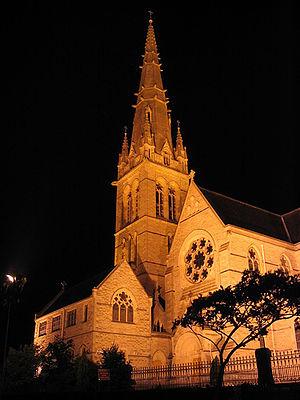
La cathédrale Saint-Adomnan ou Saint-Adomnan-et-Saint-Colomba est une cathédrale catholique irlandaise, de la ville de Letterkenny.